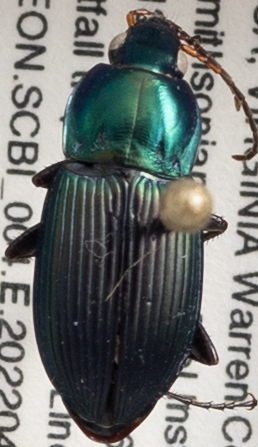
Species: Poecilus lucublandus
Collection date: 2022-04-21 04:00:00
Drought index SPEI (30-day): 0.51
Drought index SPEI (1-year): -0.1
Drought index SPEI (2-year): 0.47